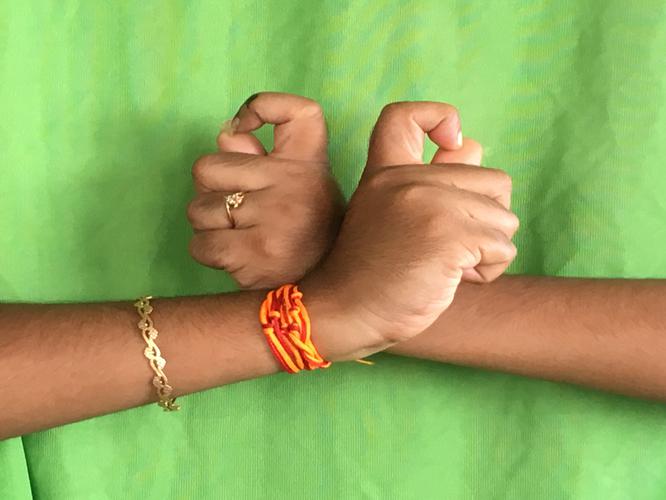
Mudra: Berunda
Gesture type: double_hand